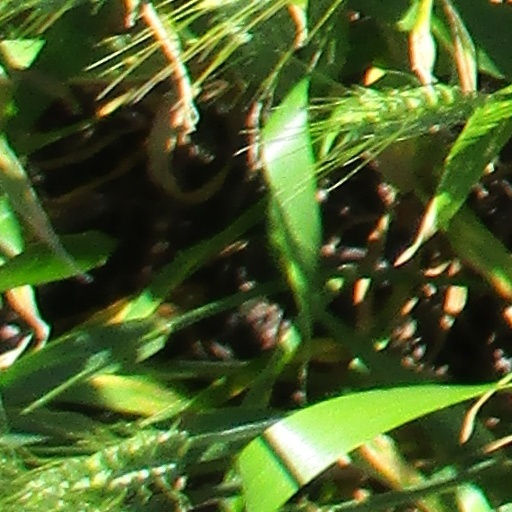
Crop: wheat